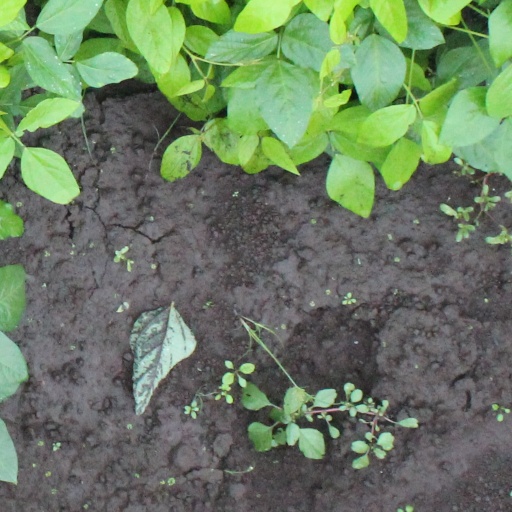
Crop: soybean